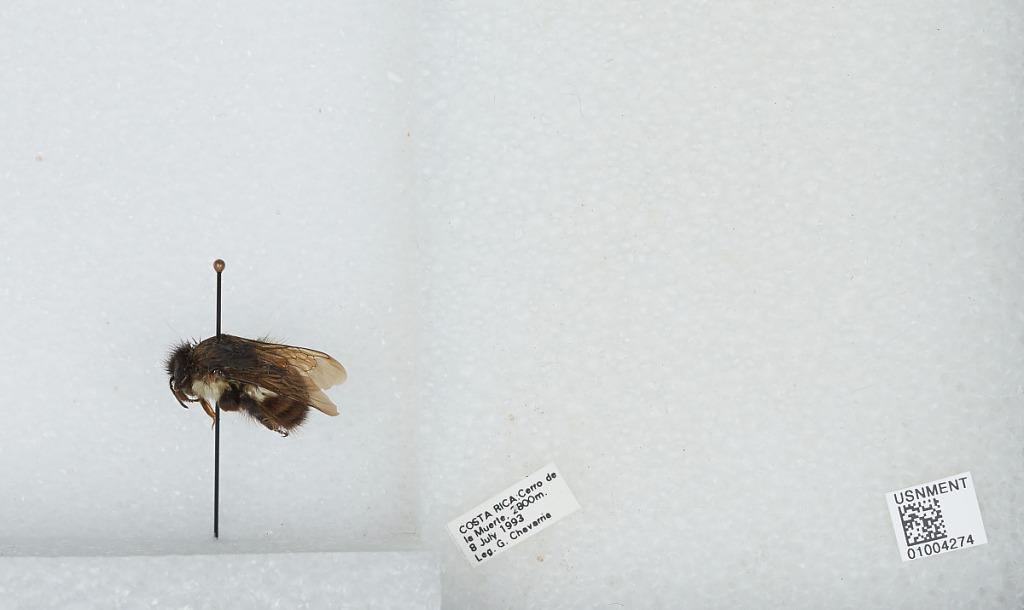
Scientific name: Bombus (Pyrobombus) ephippiatus (Say)
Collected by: G. Chavarria
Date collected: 1993-7-8
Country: Costa Rica
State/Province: San Jose
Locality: Cerro de la Muerte
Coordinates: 9.5583, -83.7239